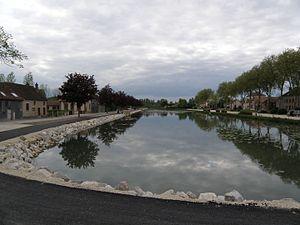
Port de Méry-sur-Seine sur le canal de la Haute-Seine. 10170 Méry-sur-Seine.
Le canal de la Haute-Seine est un cours d'eau artificiel français traversant les départements de l'Aube et de la Marne entre la confluence de l’Aube et de la Seine, près de Romilly-sur-Seine, et Troyes.
Méry-sur-Seine est une commune française, située dans le département de l'Aube en région Grand Est.